Aharon Dolgopolsky

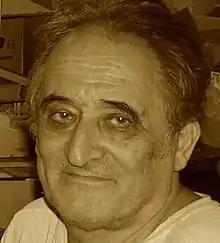
Aharon Dolgopolsky

Aharon Dolgopolsky, also spelled Aron (18 November 1930 – 20 July 2012) was a Russian-Israeli linguist who is known as one of the modern founders of comparative Nostratic linguistics.